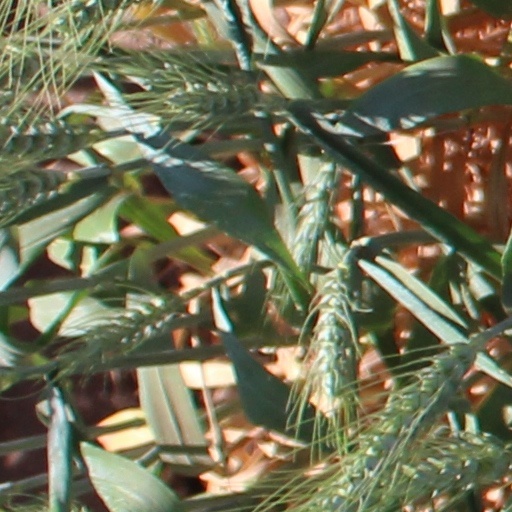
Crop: wheat